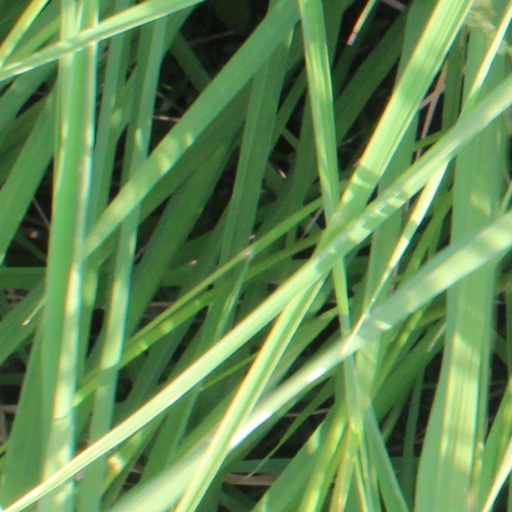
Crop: rice